University of Mississippi

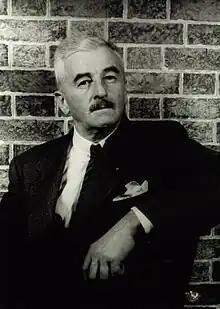
William Faulkner, novelist who won the 1949 Nobel Prize in Literature

As of the 2020–2021 academic year, there were—excluding those of UMMC—1,092 professors, of whom 424 were tenured. At this time, there were 592 male and 500 female professors.